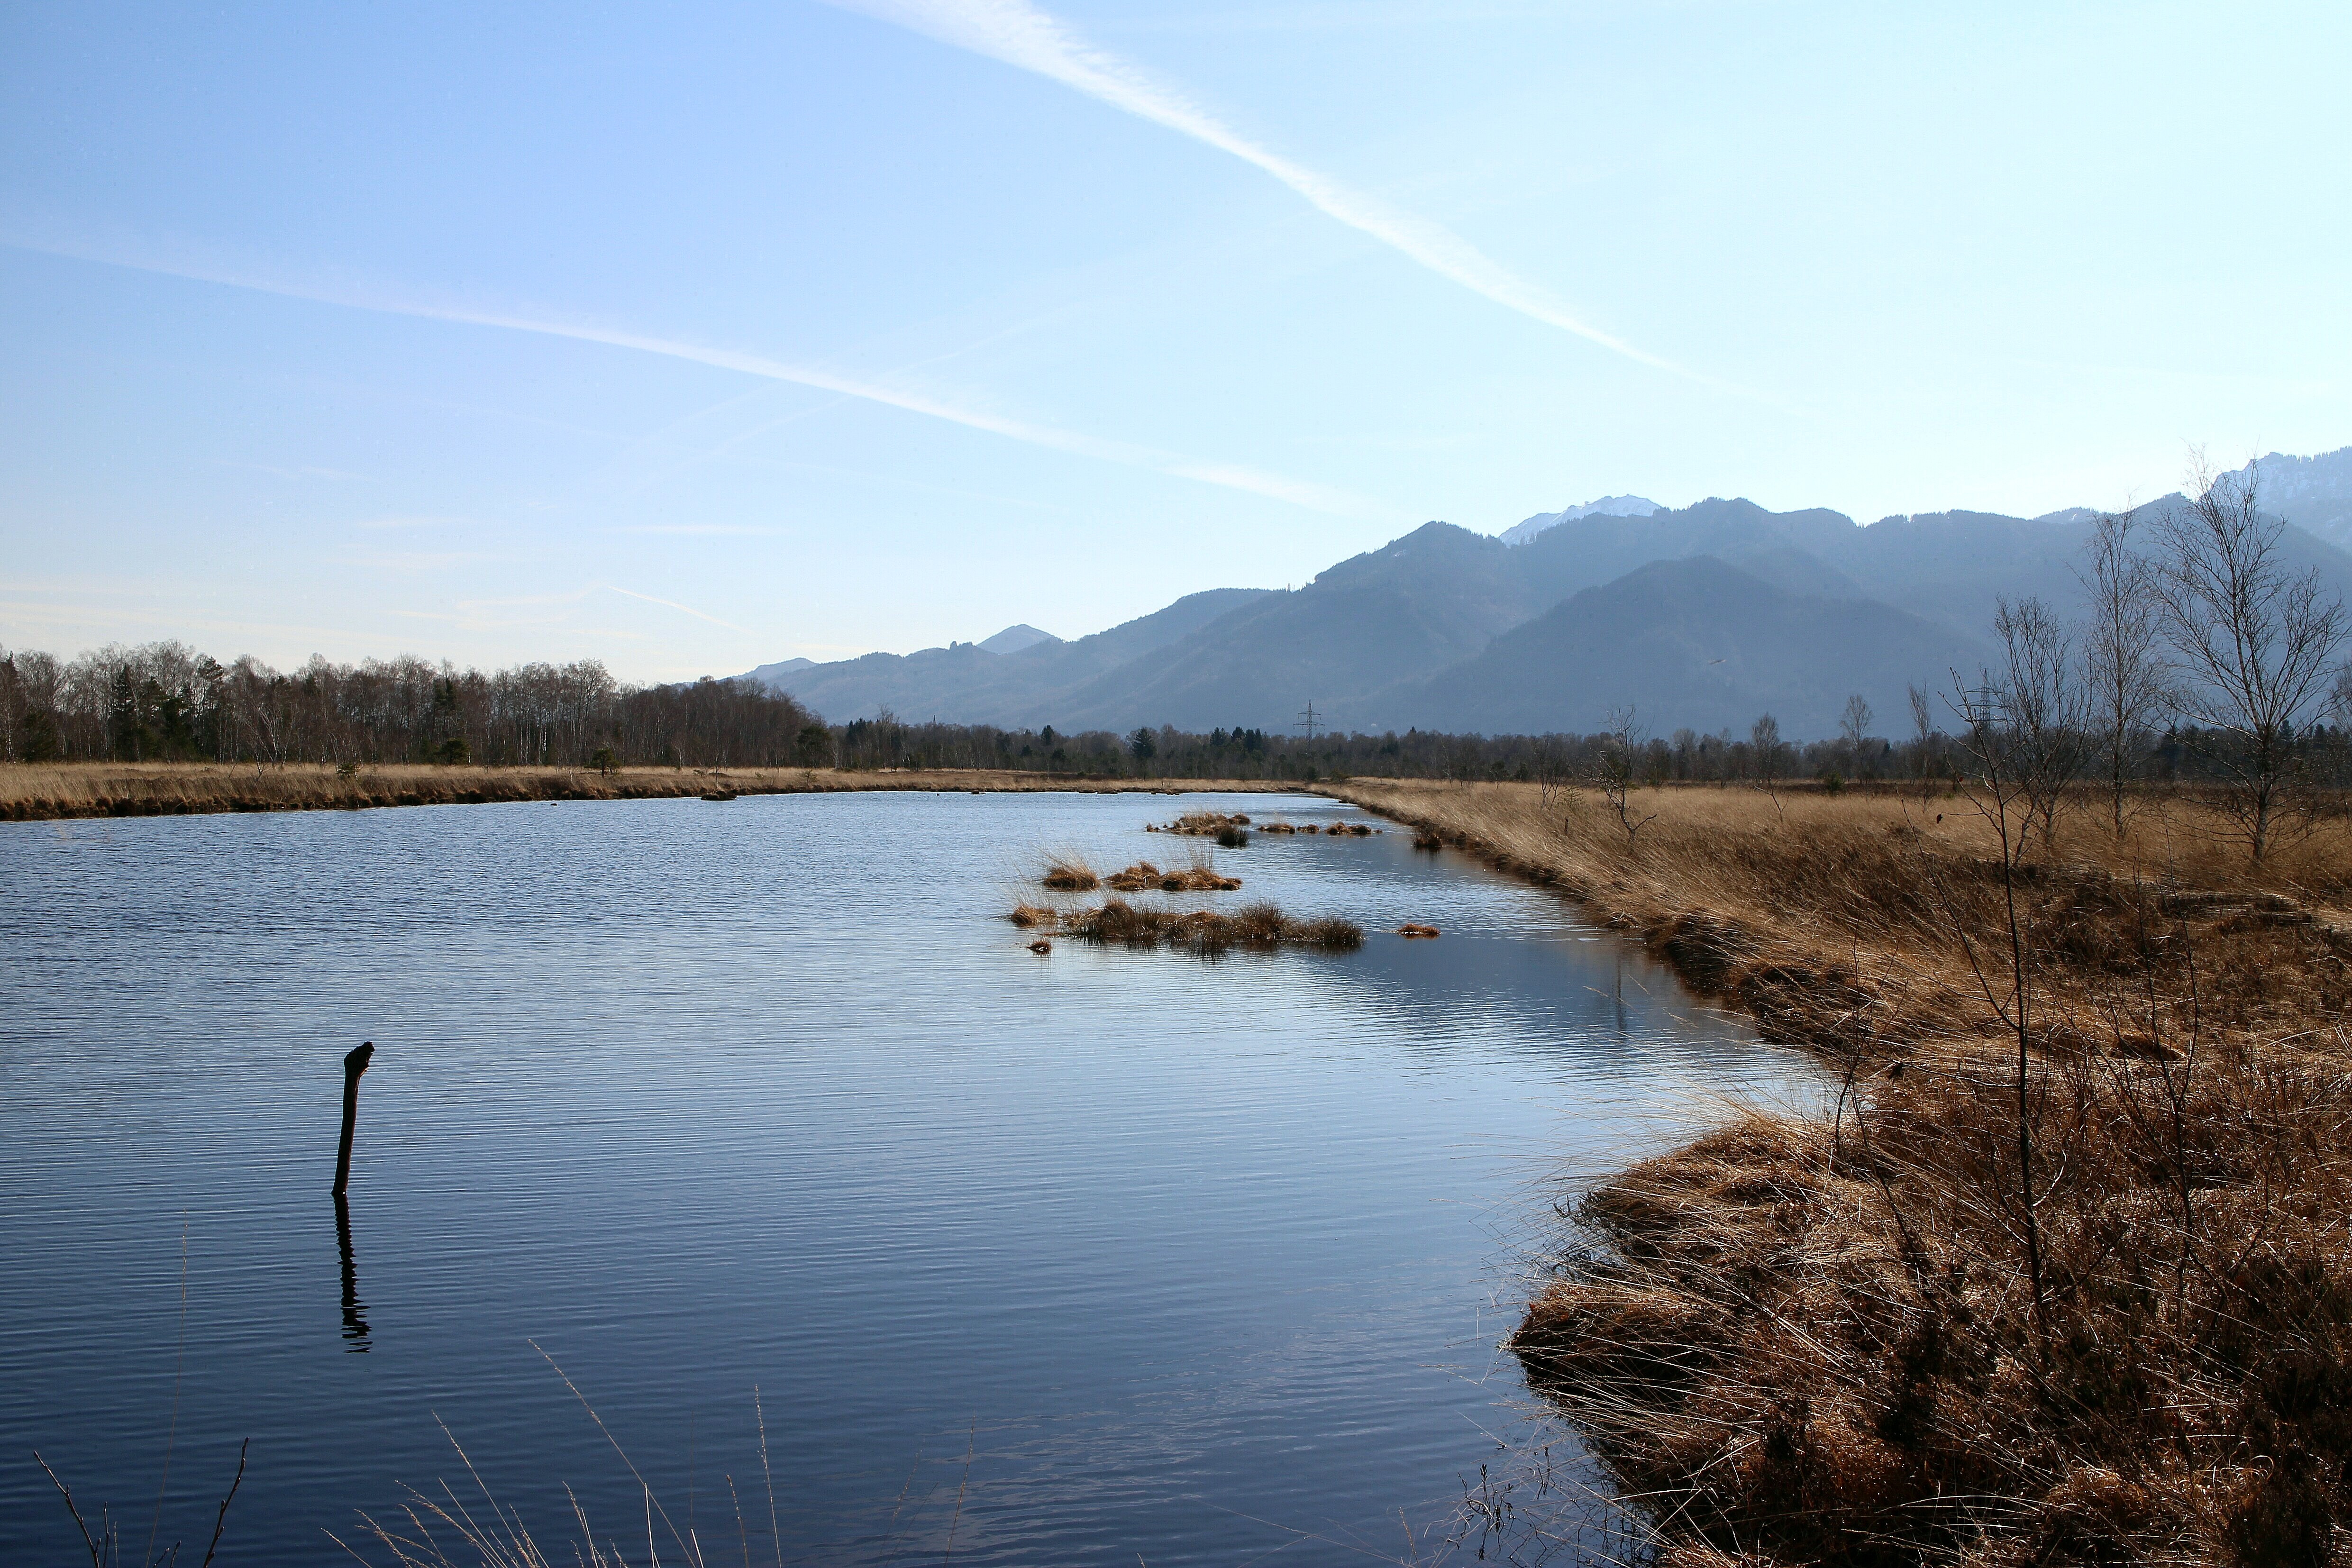
landscape, water, nature, marsh, wilderness, mountain, lake, river, reflection, reservoir, body of water, mountains, wetland, bavaria, loch, chiemgau